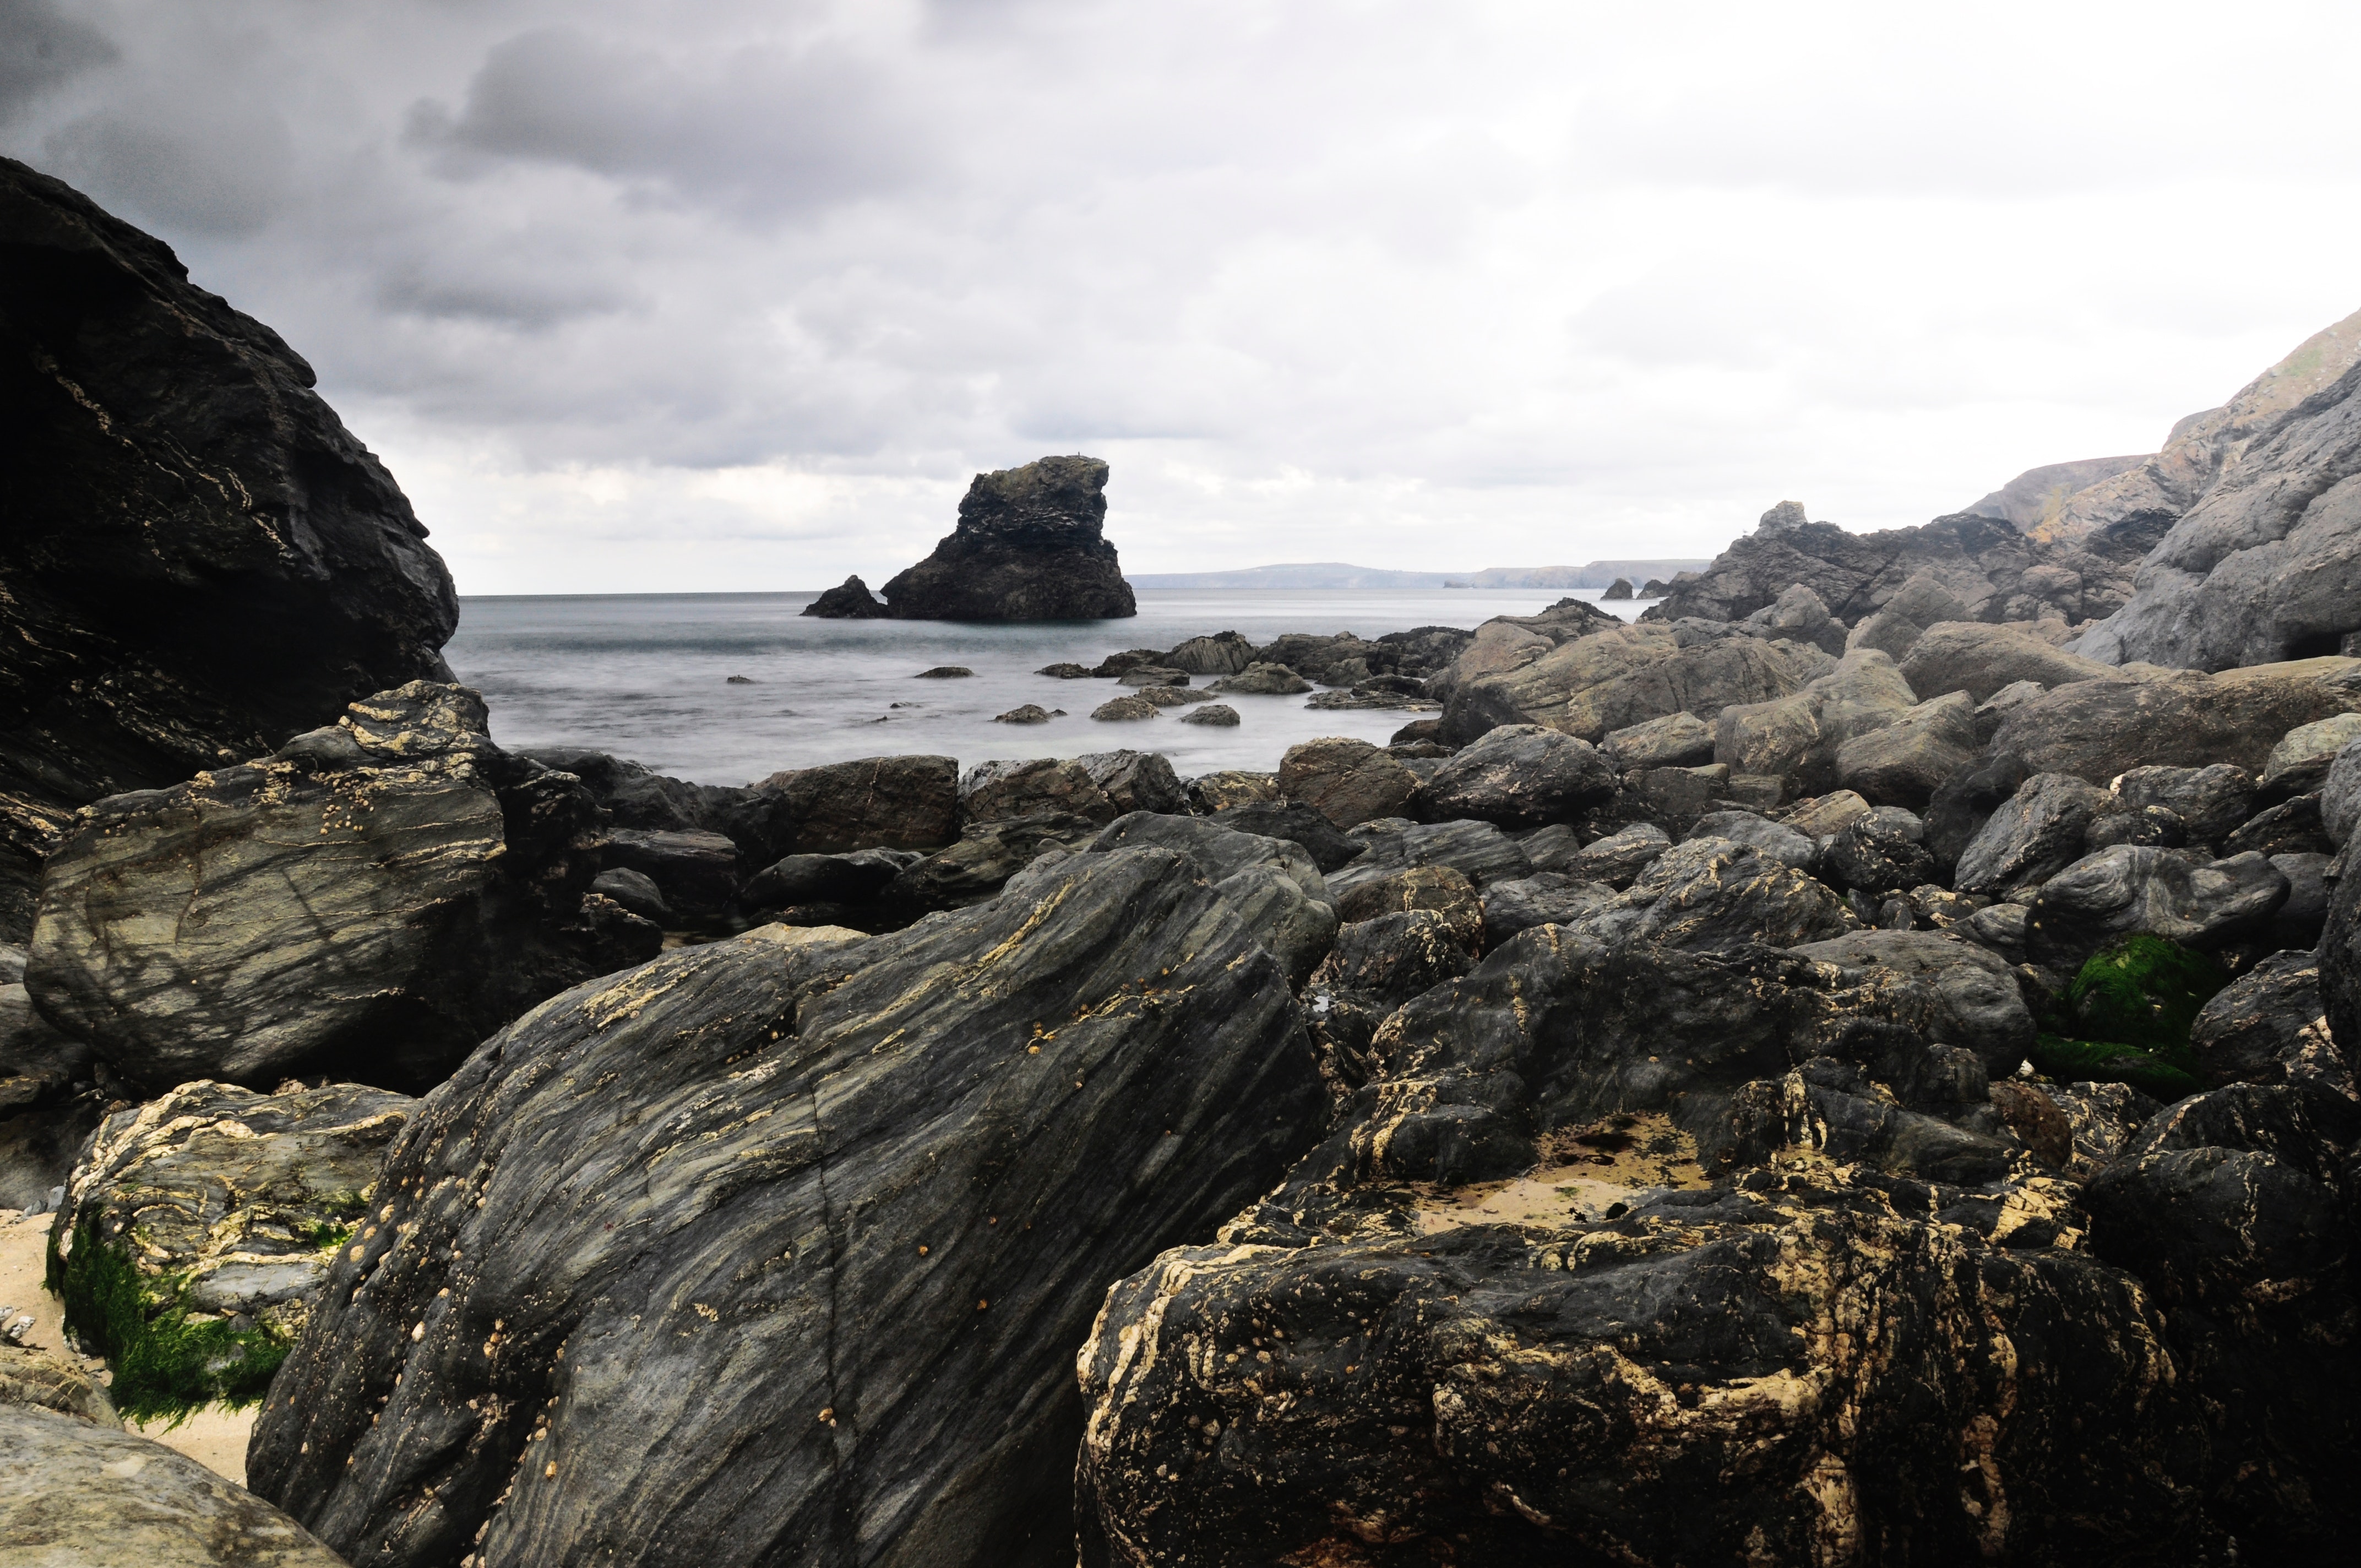
coast, rock, sea, shore, ocean, sky, coastal and oceanic landforms, formation, beach, water, promontory, headland, bay, geology, klippe, outcrop, tree, cliff, igneous rock, landscape, wave, bedrock, watercourse, vacation, wood, cloud, stack, wind wave, cove, mountain